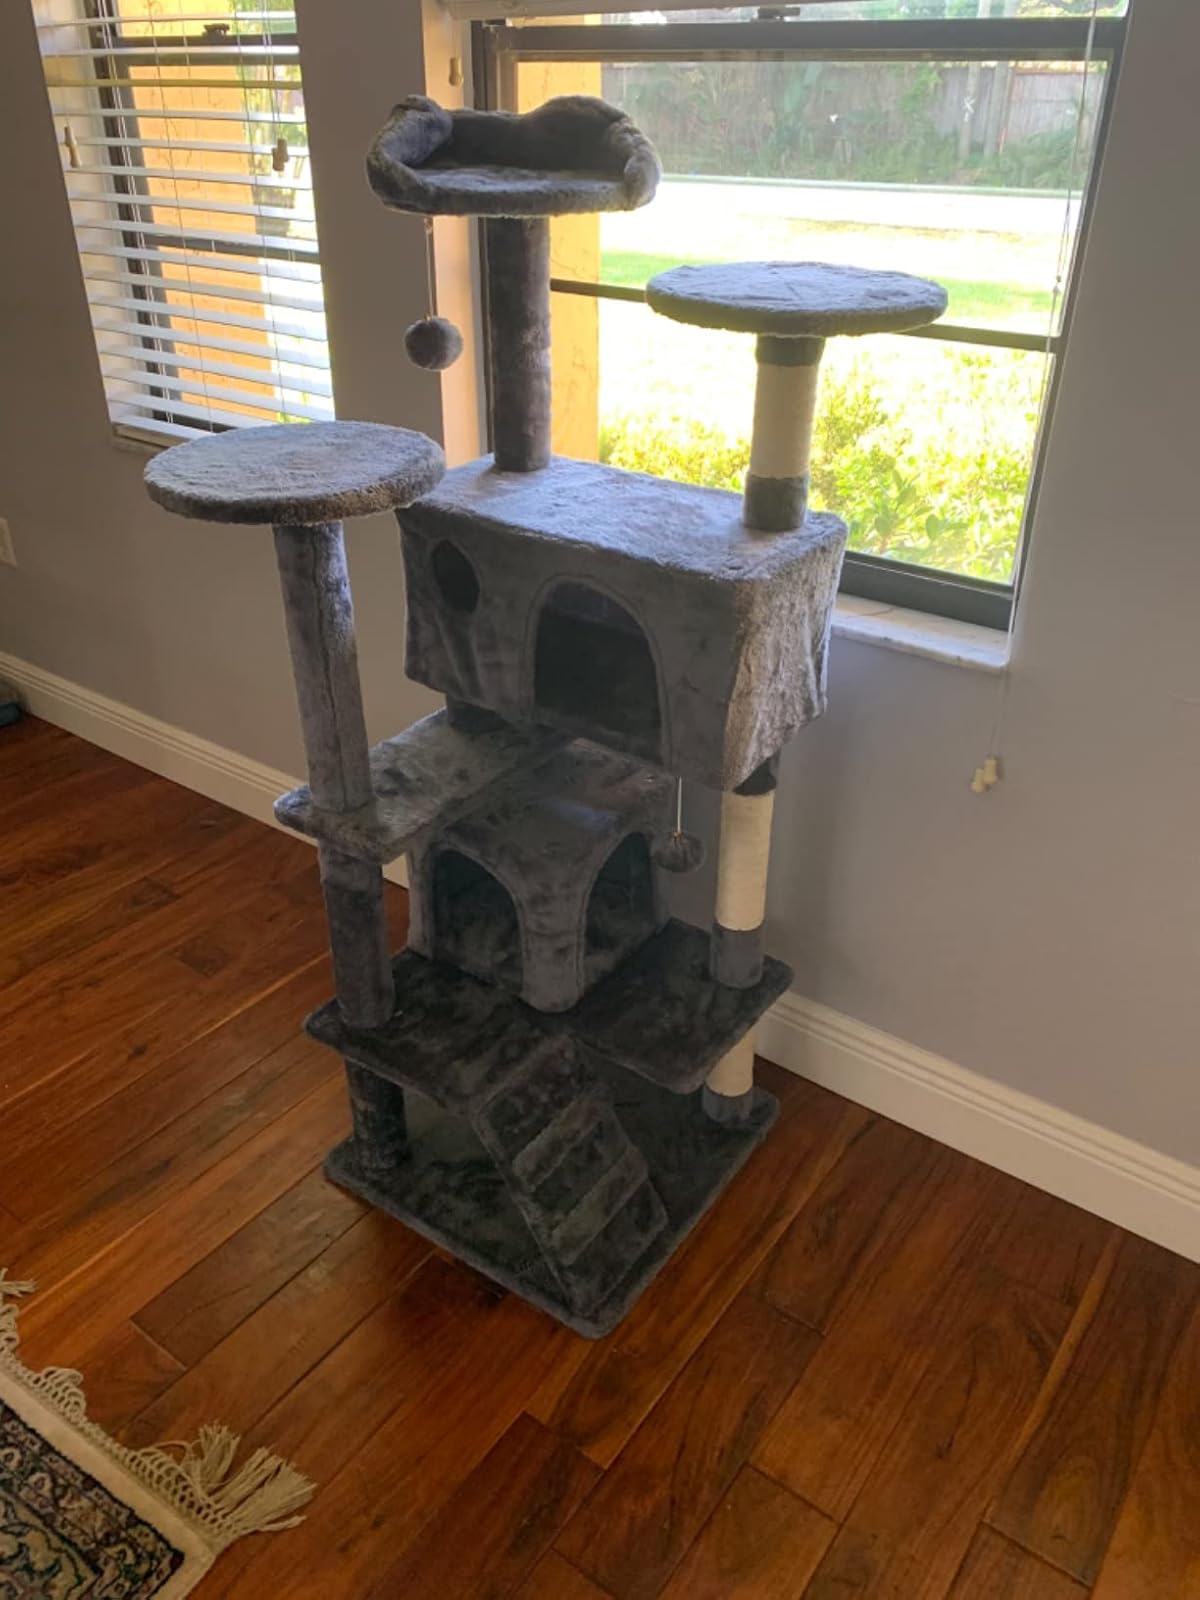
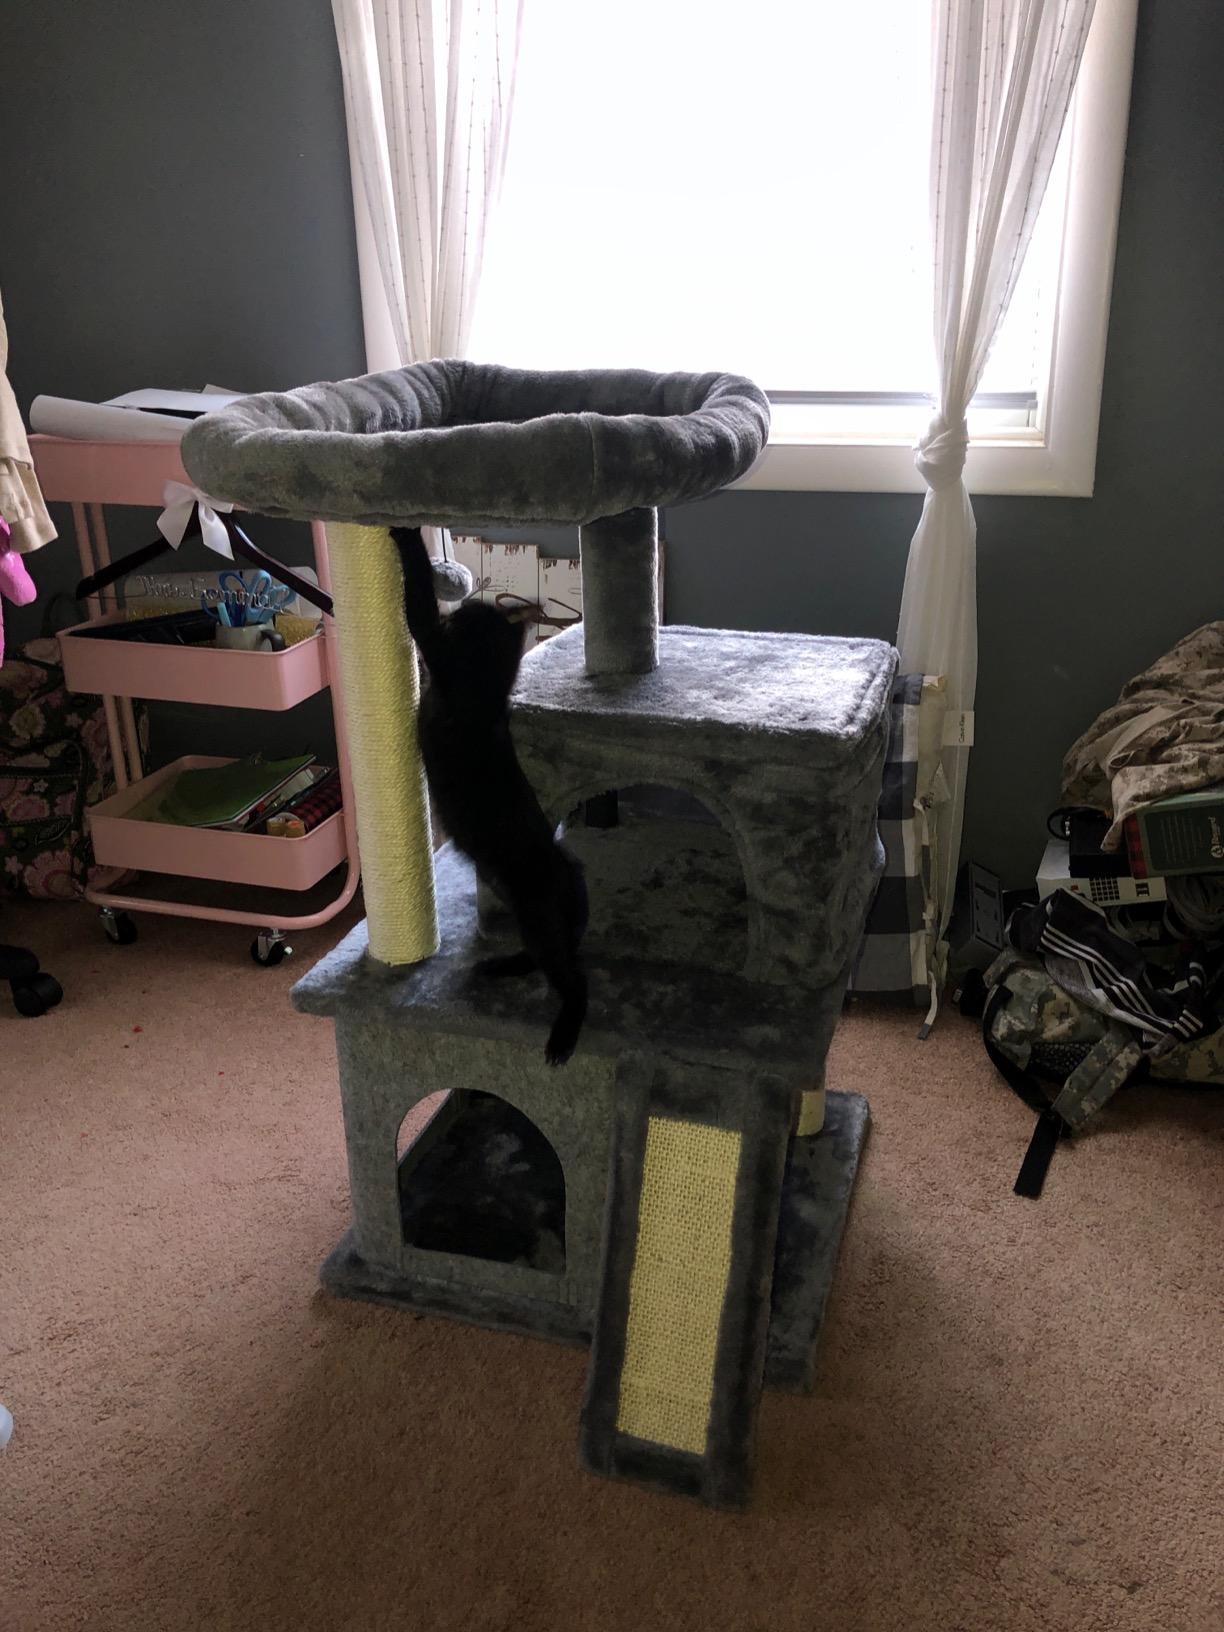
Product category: items_cat tree
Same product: no